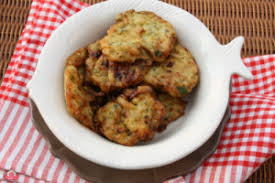
Yemek: mucver